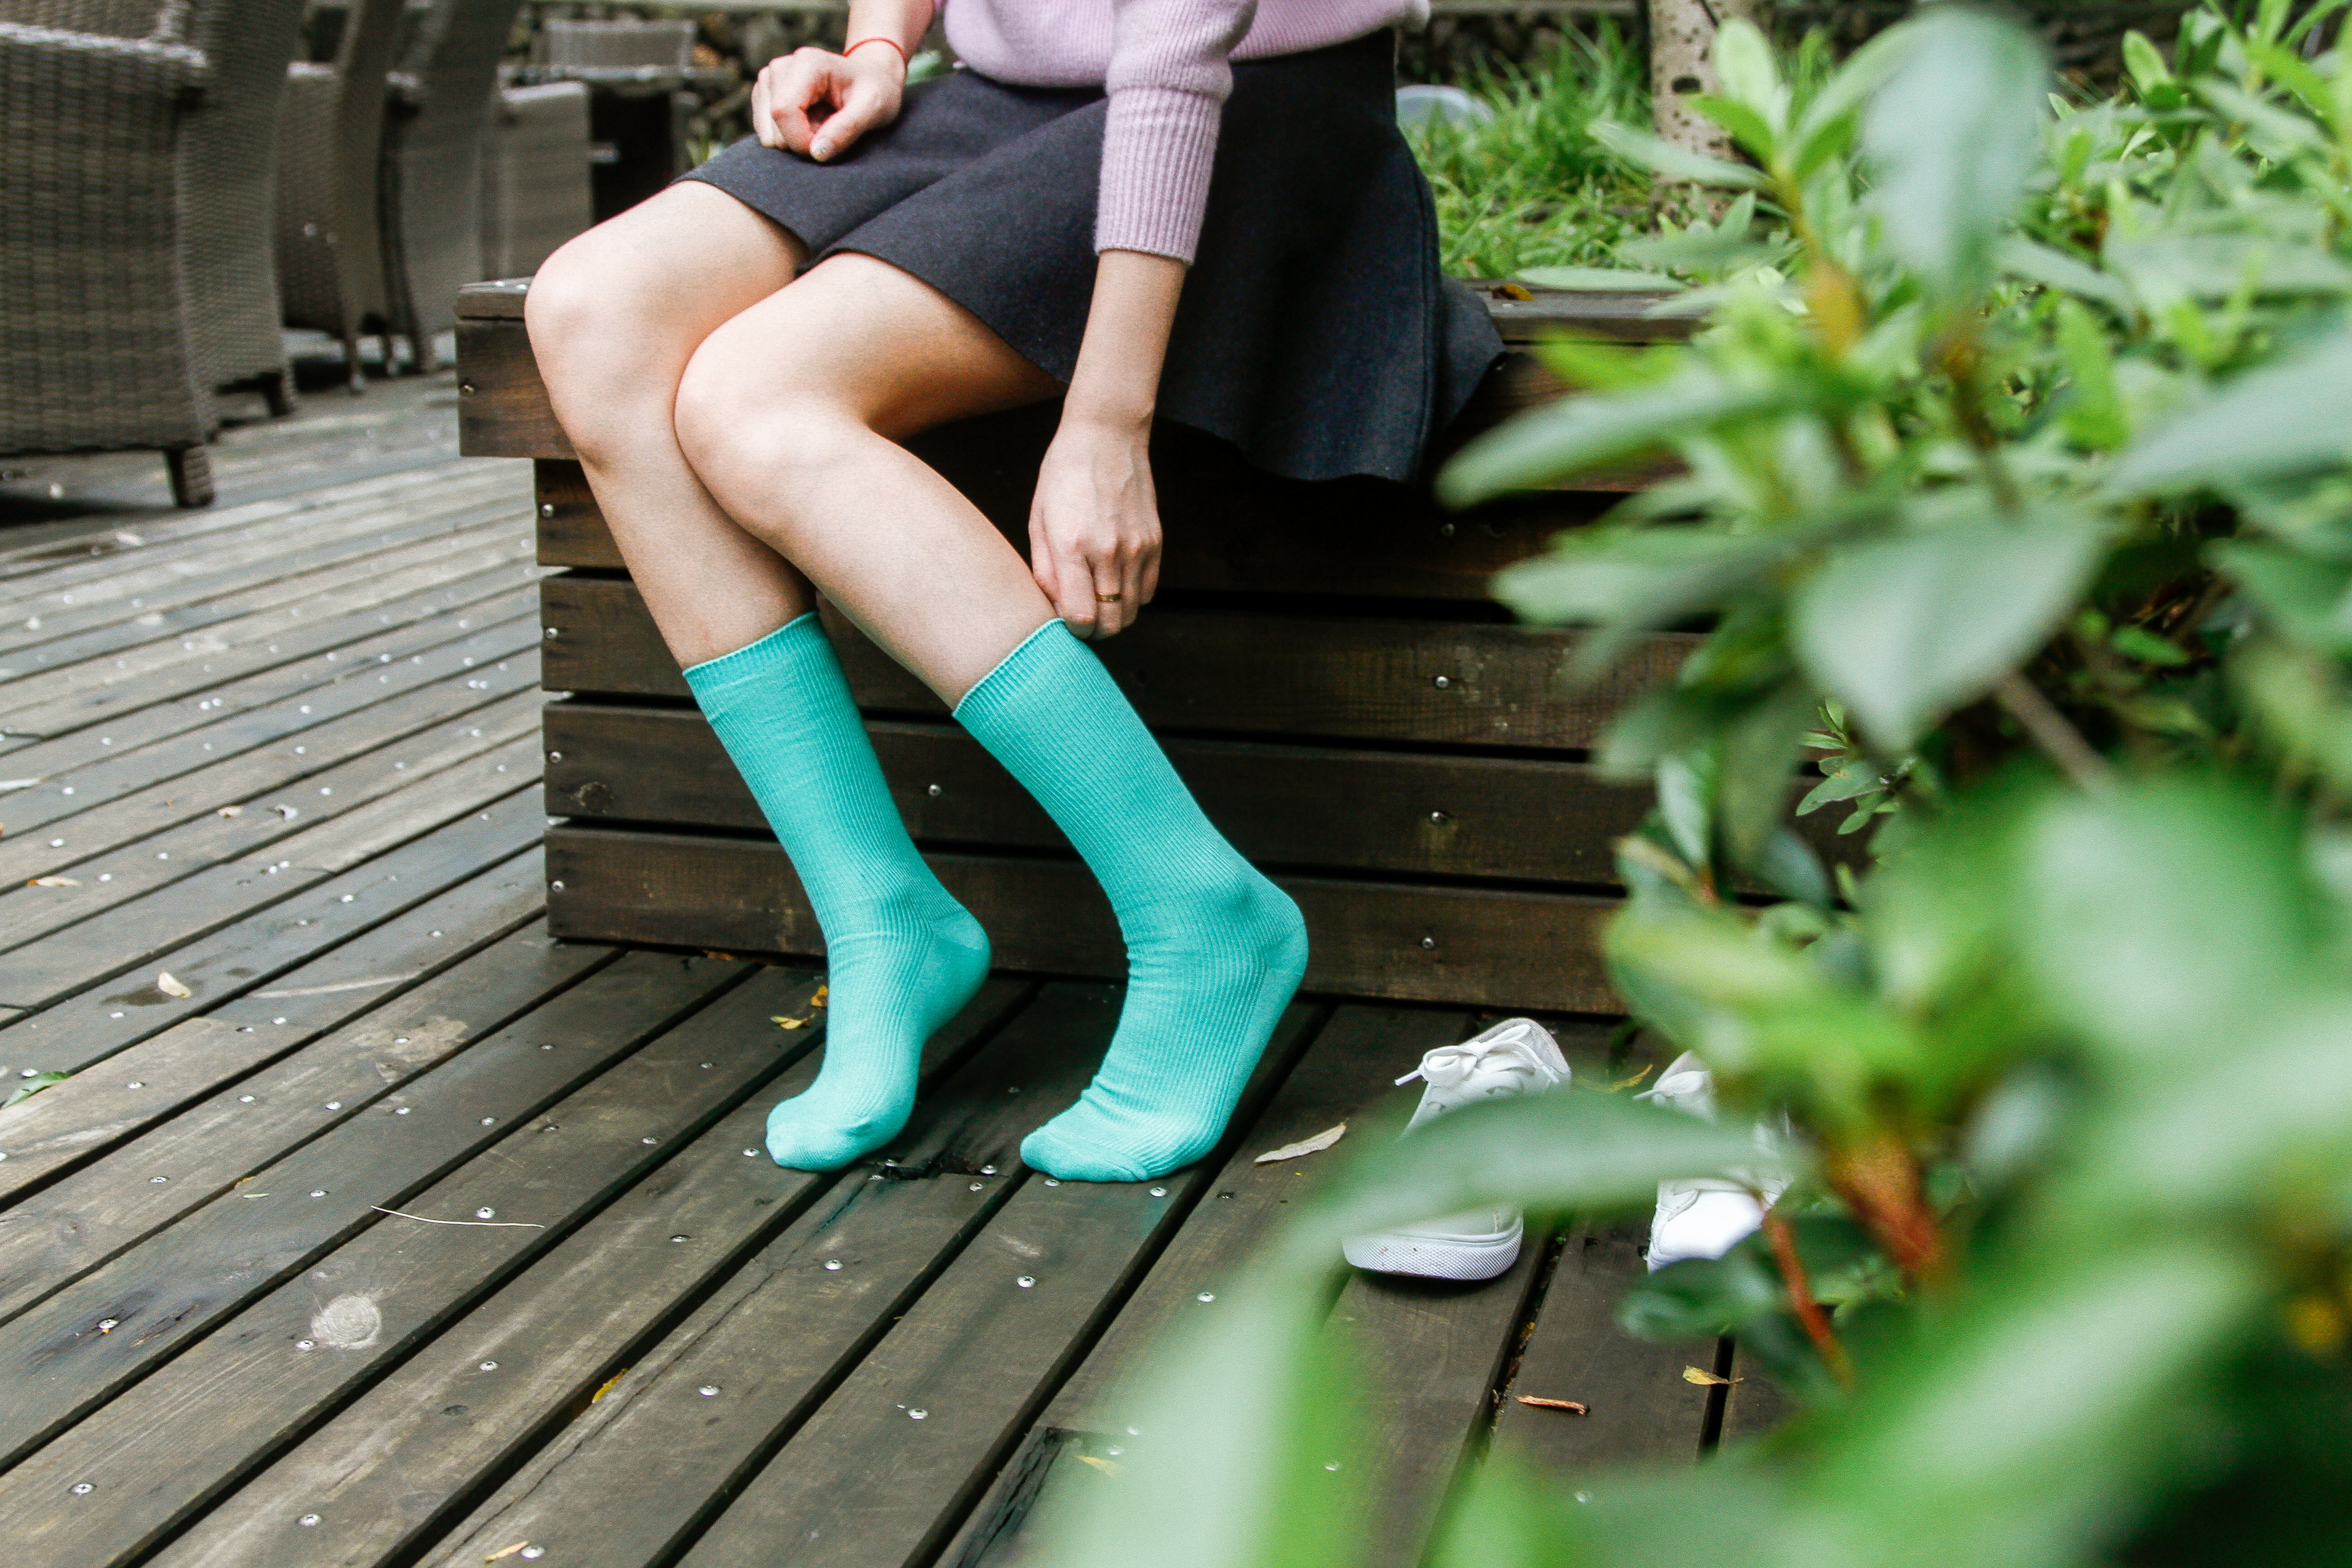
hand, girl, woman, leg, model, green, clothing, human body, barefoot, dress, legs, footwear, sock, photo shoot, foot model, no shoes